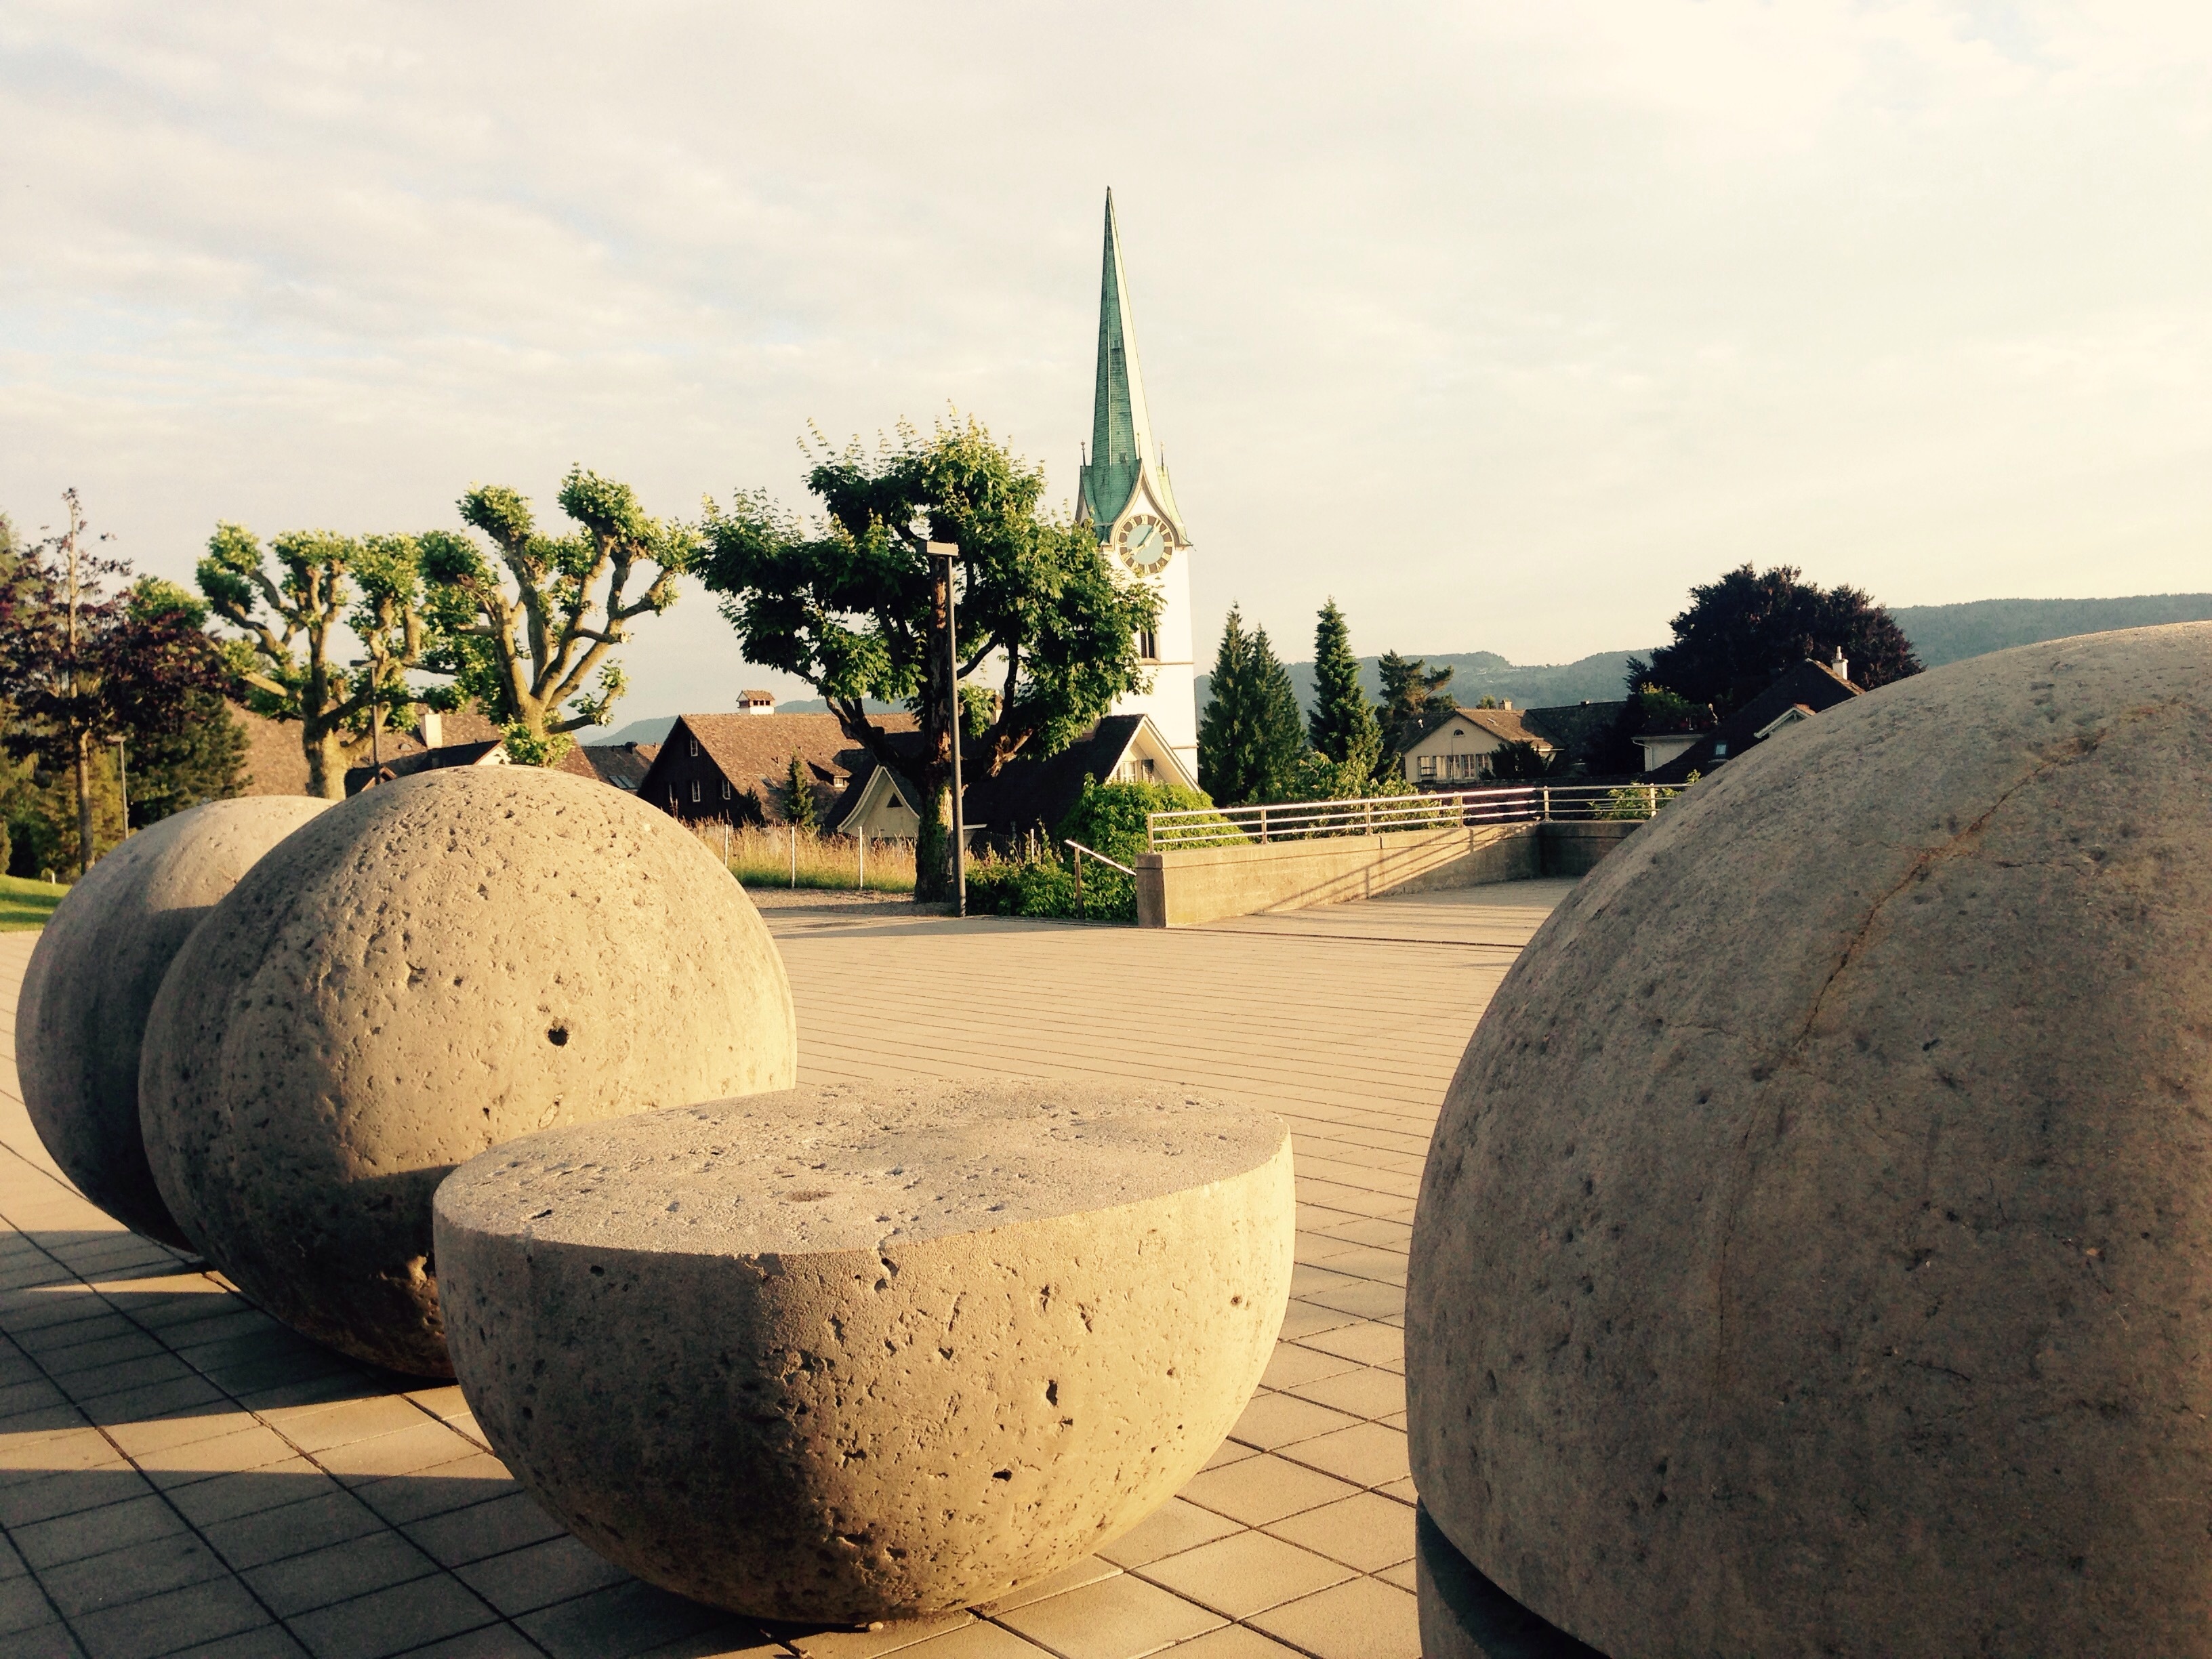
tree, sand, rock, wood, monument, travel, sculpture, memorial, temple, fountain, switzerland, zurich, shape, water feature, man made object, ancient history, zollikon